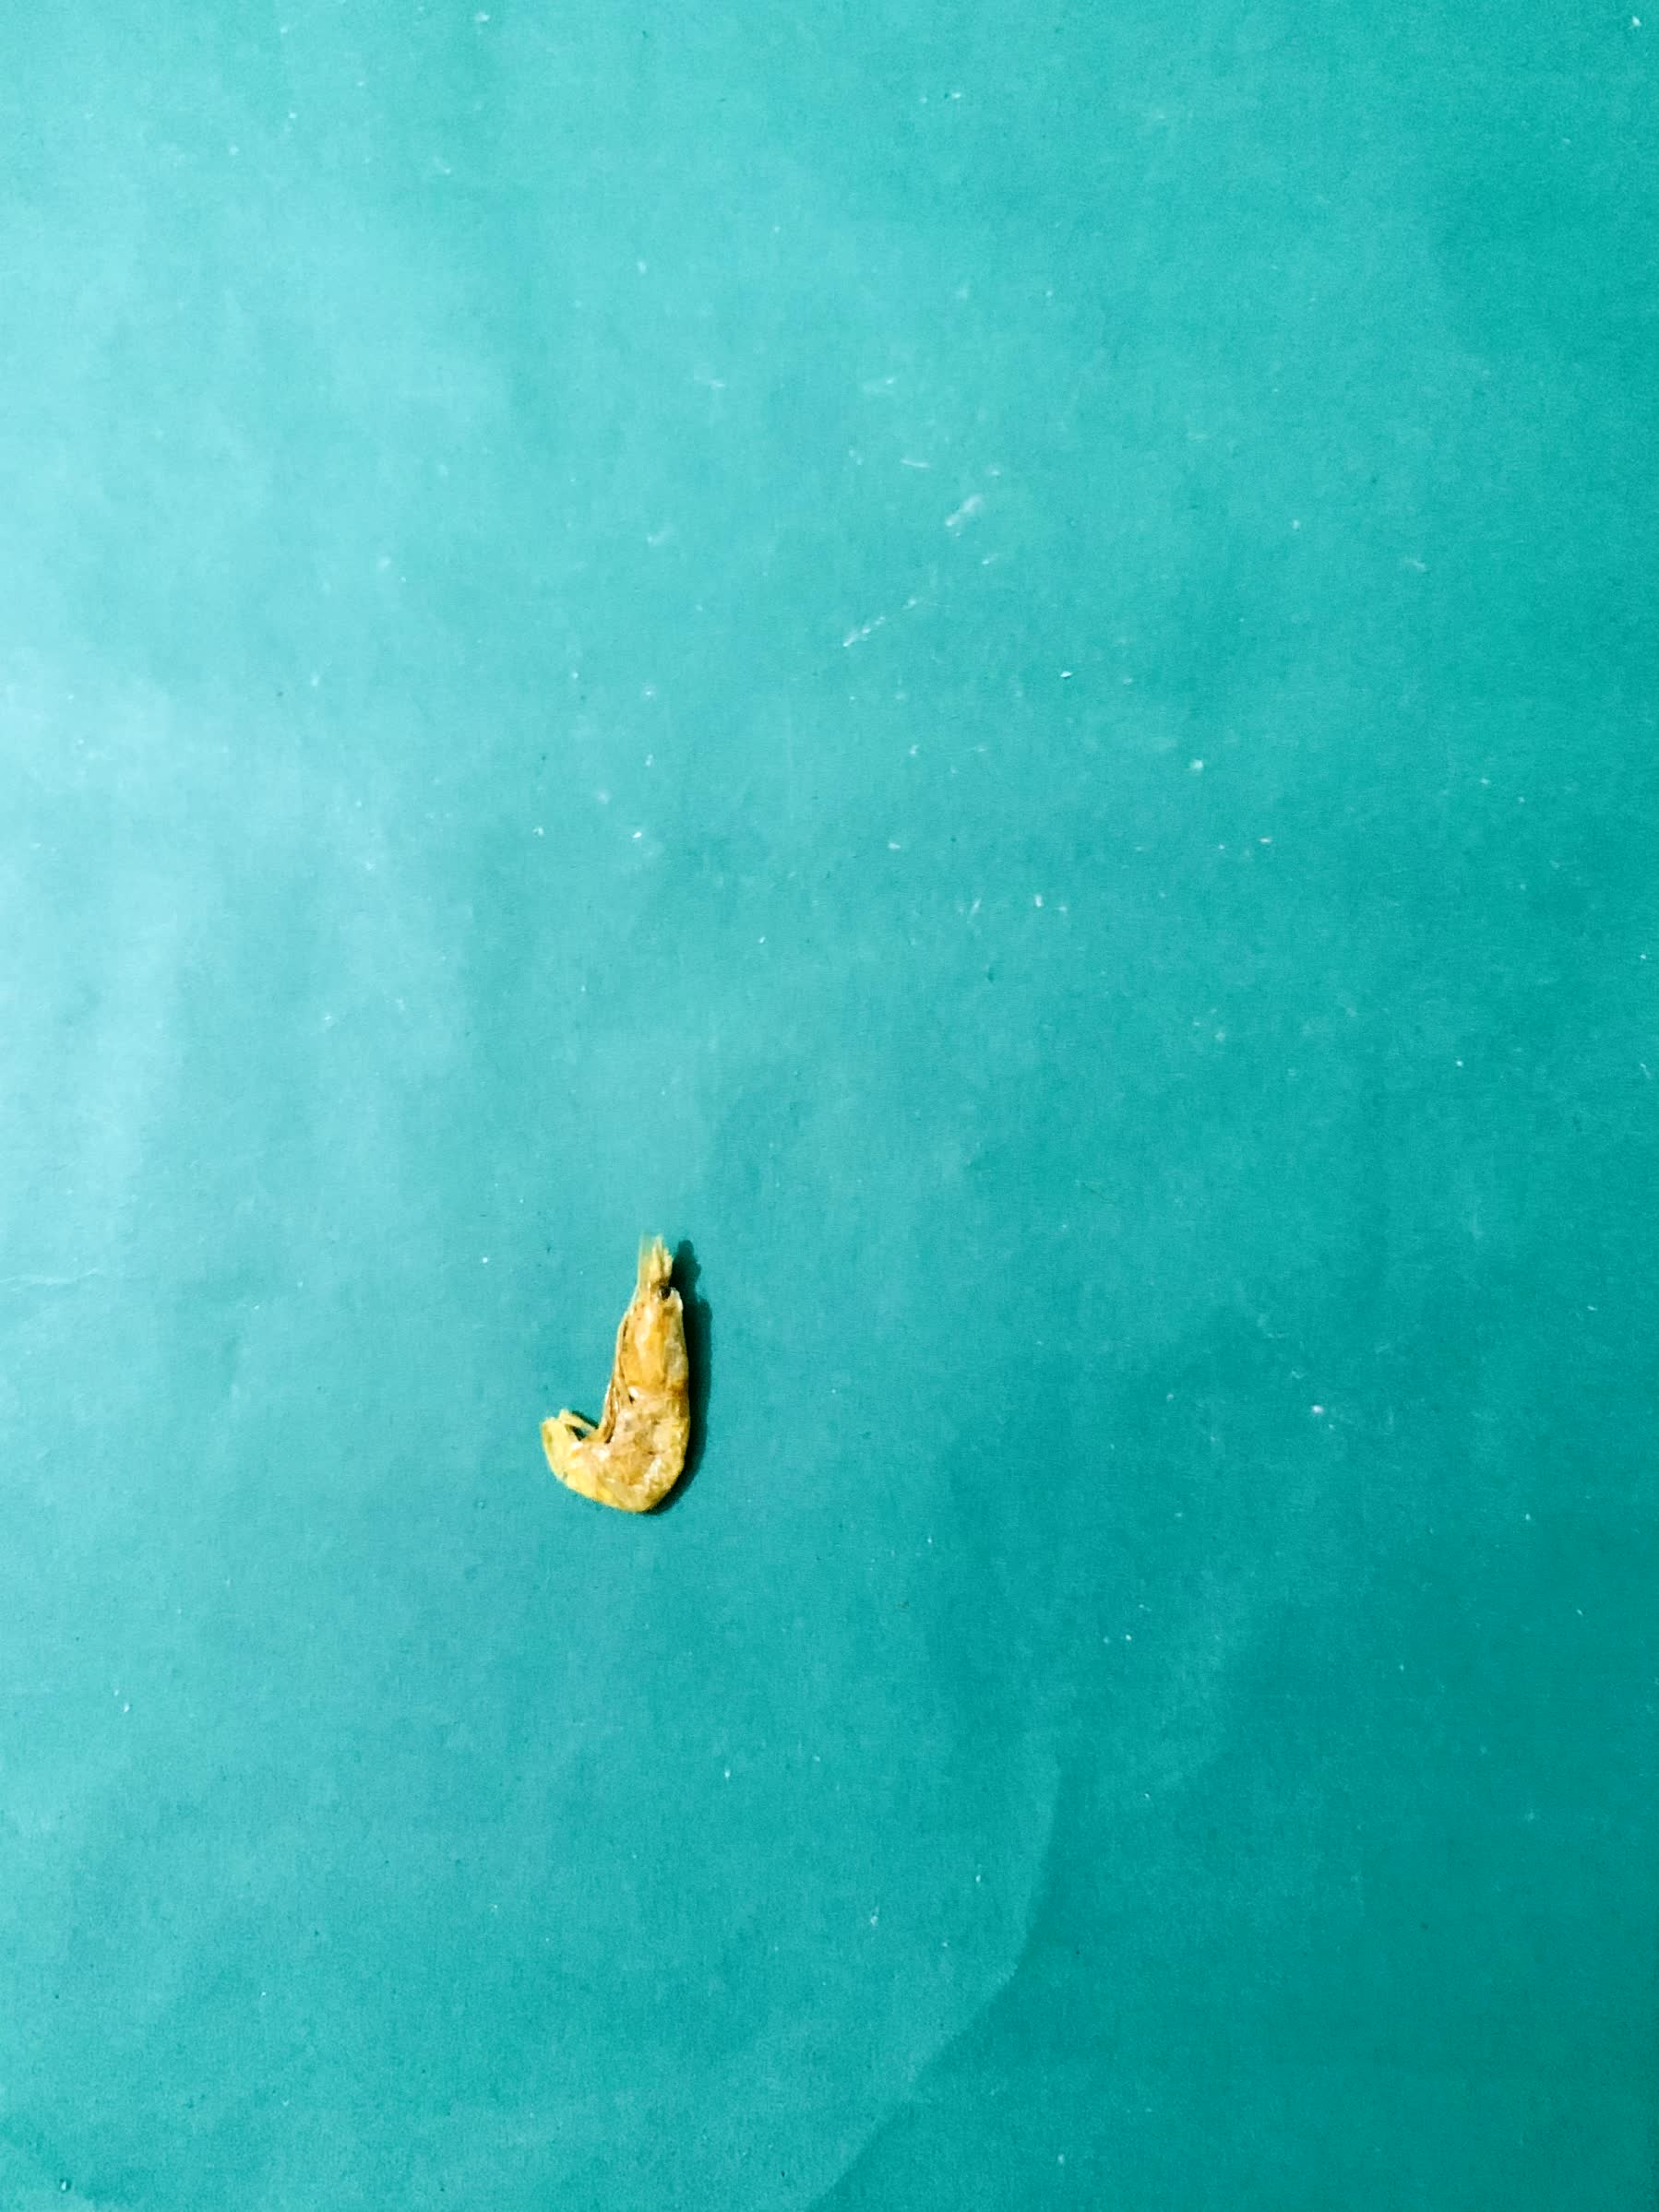
Species: chingri